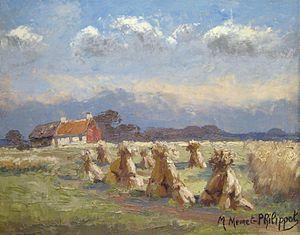
Les foins à Marcinelle
Marie Meuret-Philippot est une peintre paysagiste belge.